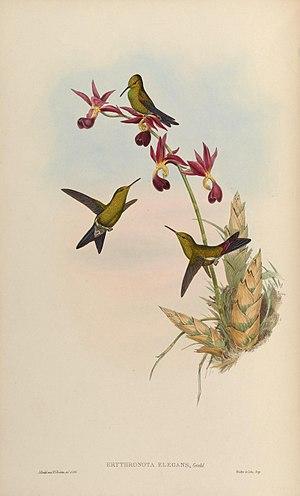
L'Emeraude de Gould est une espèce d'oiseaux appartenant à la famille des Trochilidae. Décrite par John Gould, elle n'est connue que par un seul spécimen, conservé au Muséum de Tring. On pense qu'elle vivait aux Bahamas et au nord de la Jamaïque.